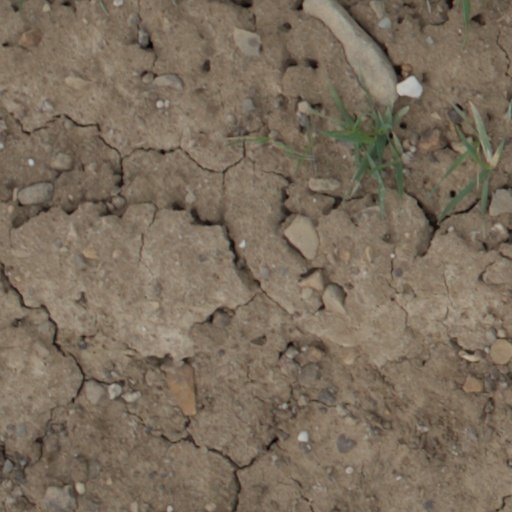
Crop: wheat